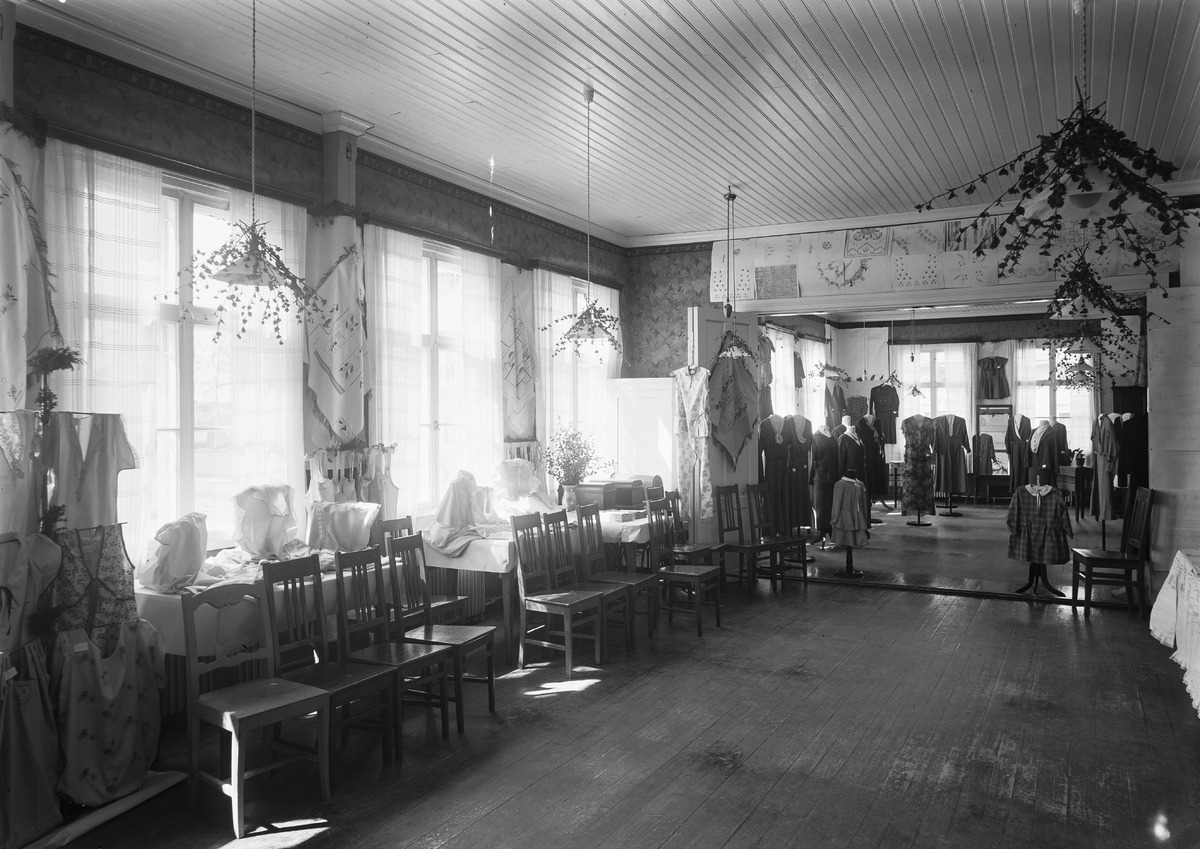
Oulun Naiskäsityökoulun näyttely
An exhibition of the Oulu Women's School for Handicraft
sisällön kuvaus: Oulun Naiskäsityökoulun näyttely 6.6.1932. content description: An exhibition of the Oulu Women's School for Handicraft on June 6, 1932.
Vuosi: 1932
Paikka: Suomi, Oulu, Suomi, Pohjois-Pohjanmaa, Oulu
Aiheet: Oulun Naiskäsityökoulu; sisäkuva; käsiteollisuus; vaatteet; näyttelyt; käsityöt; handicraft; clothes; exhibition